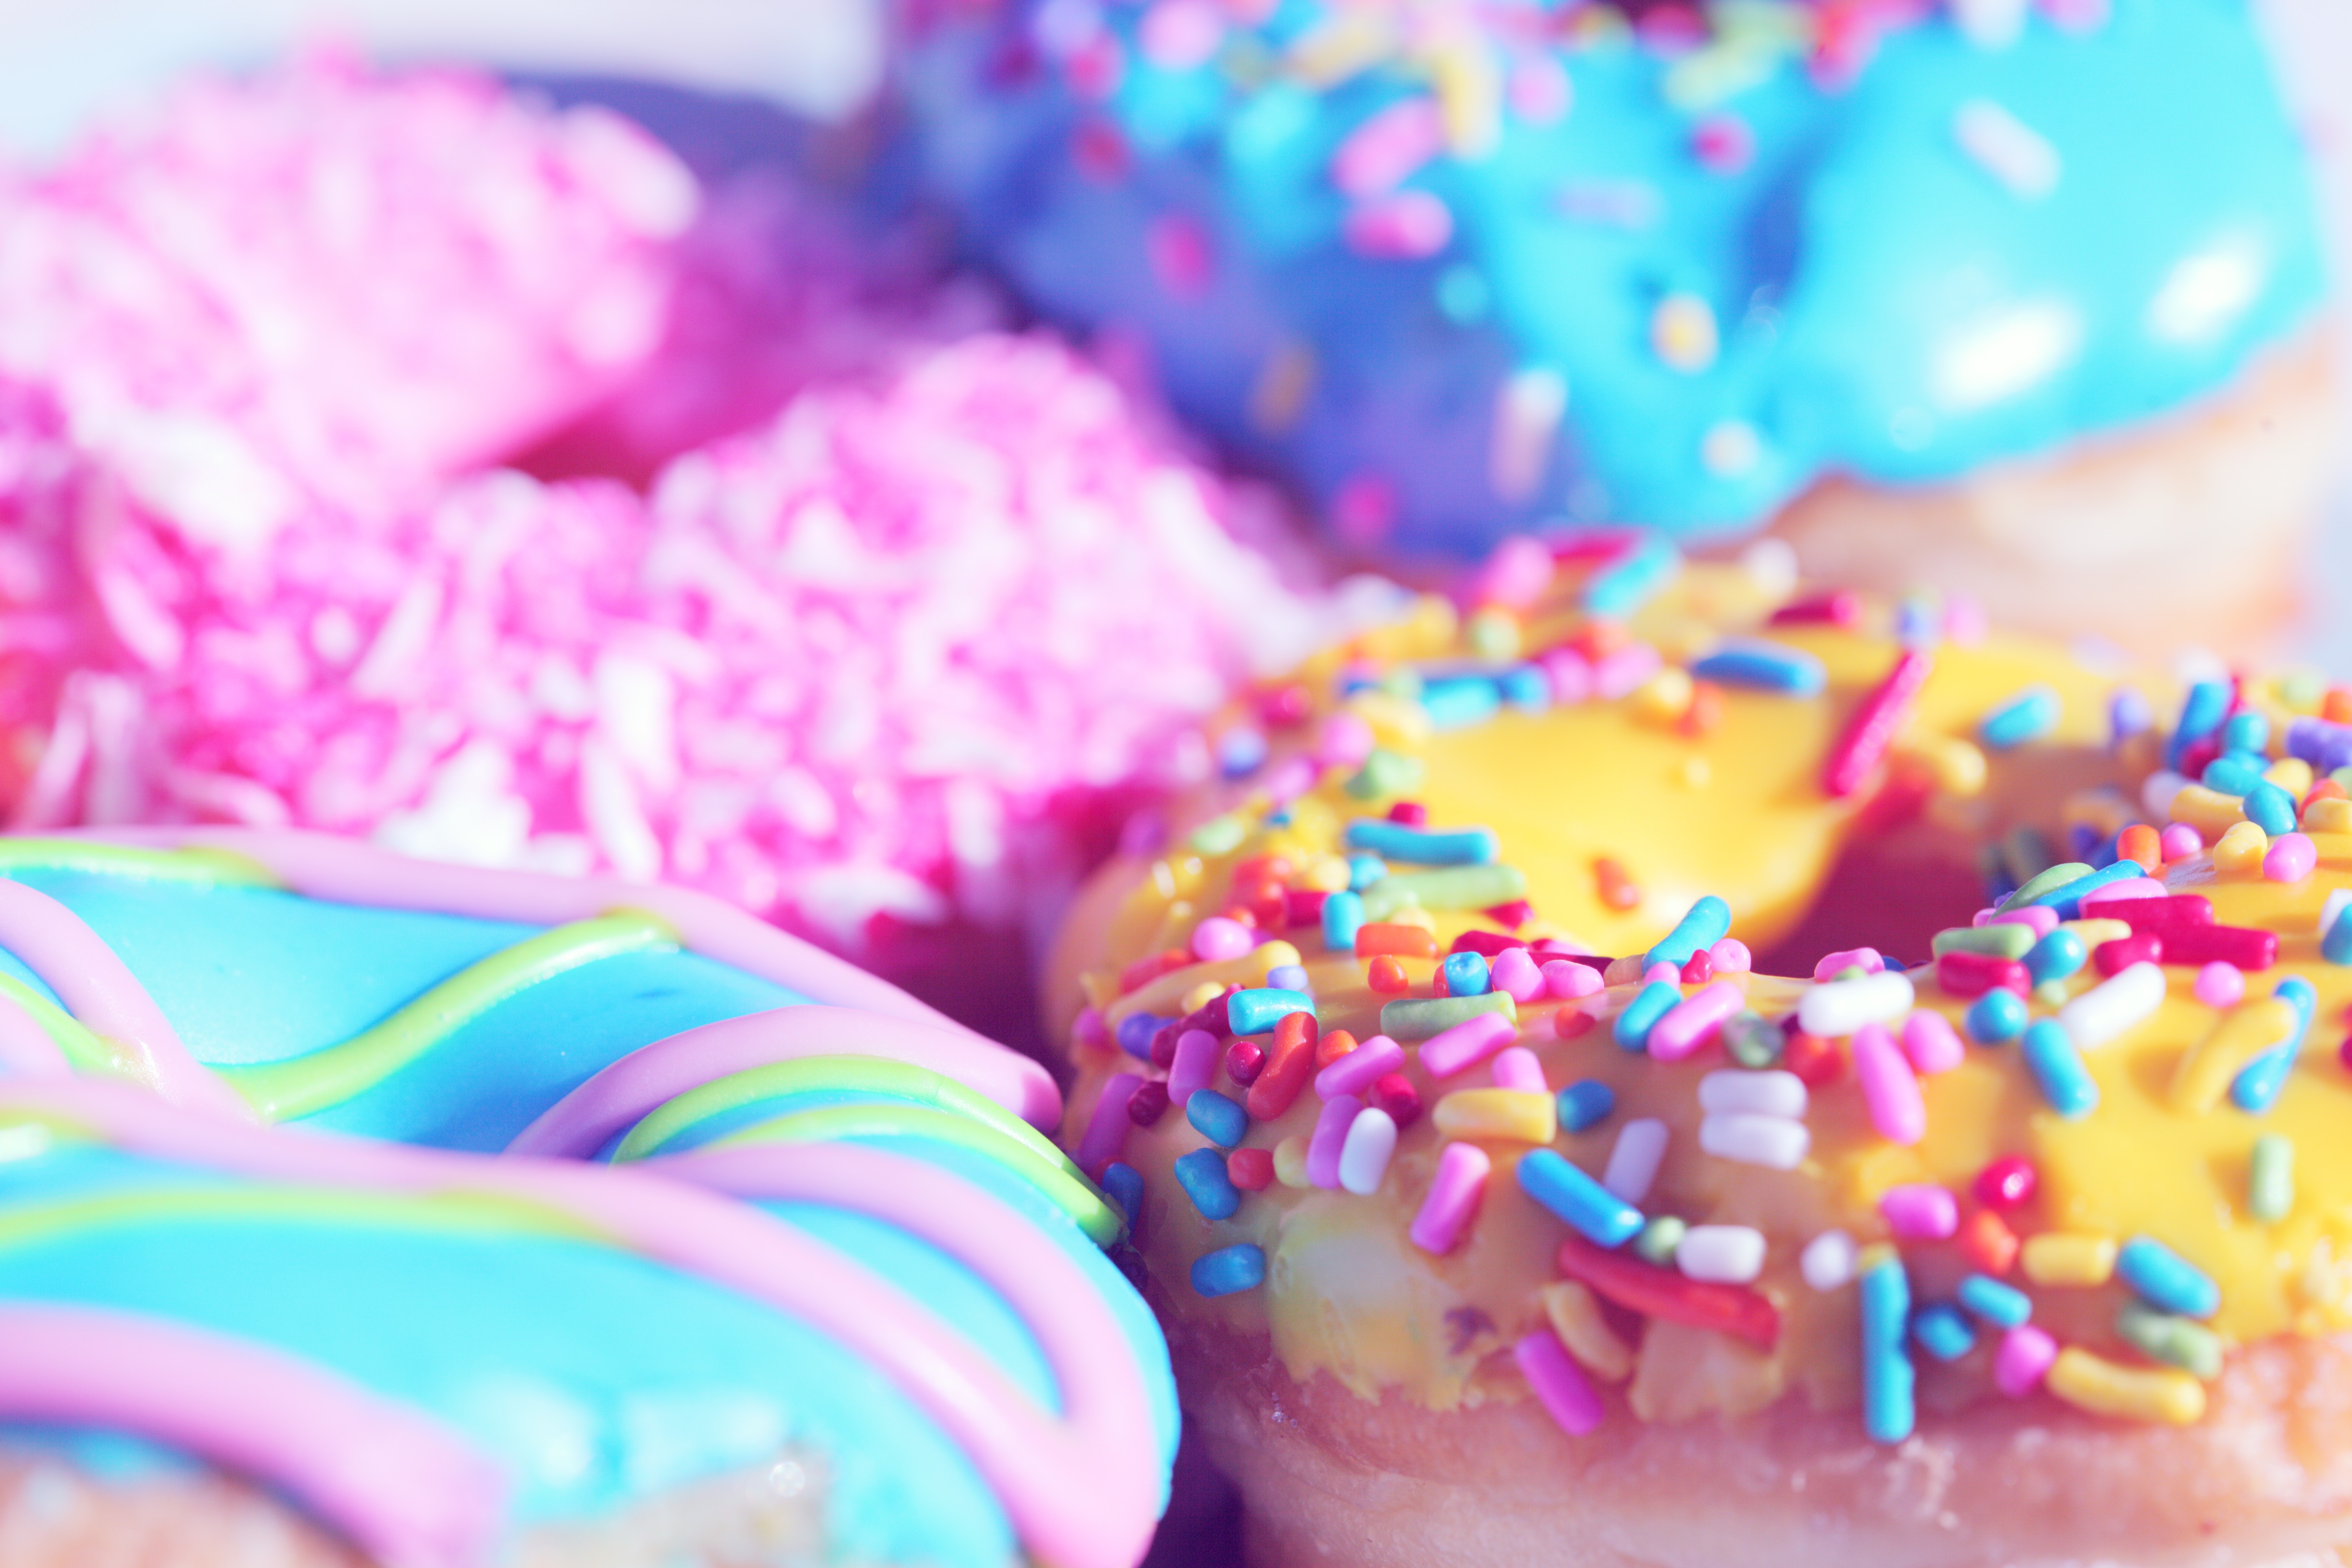
food, sprinkles, sweetness, cuisine, baked goods, confectionery, doughnut, nonpareils, dessert, ingredient, glaze, baking, dish, candy, pastry, recipe, sugar, finger food, icing, Beschuit met muisjes